Redfern Aboriginal Tent Embassy

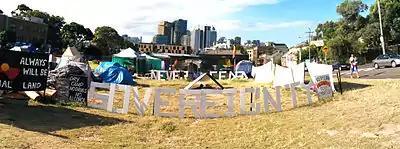
The Redfern Aboriginal Tent Embassy in March 2016

The Redfern Aboriginal Tent Embassy was a protest camp run by Aboriginal Australians in the inner-Sydney suburb of Redfern. Its aim was to keep an area of land known as The Block in Aboriginal hands, and to ensure the land was used solely for low-cost housing for Aboriginal people. It was started by Aboriginal elder, Jenny Munro, and was named after the original Aboriginal Tent Embassy in Canberra.